Lewis–Thornburg Farm

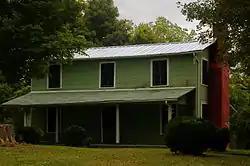
Lewis–Thornburg House, September 2014

Lewis–Thornburg Farm, also known as the Thornburg Farm, is a historic home and farm complex near Asheboro, Randolph County, North Carolina.